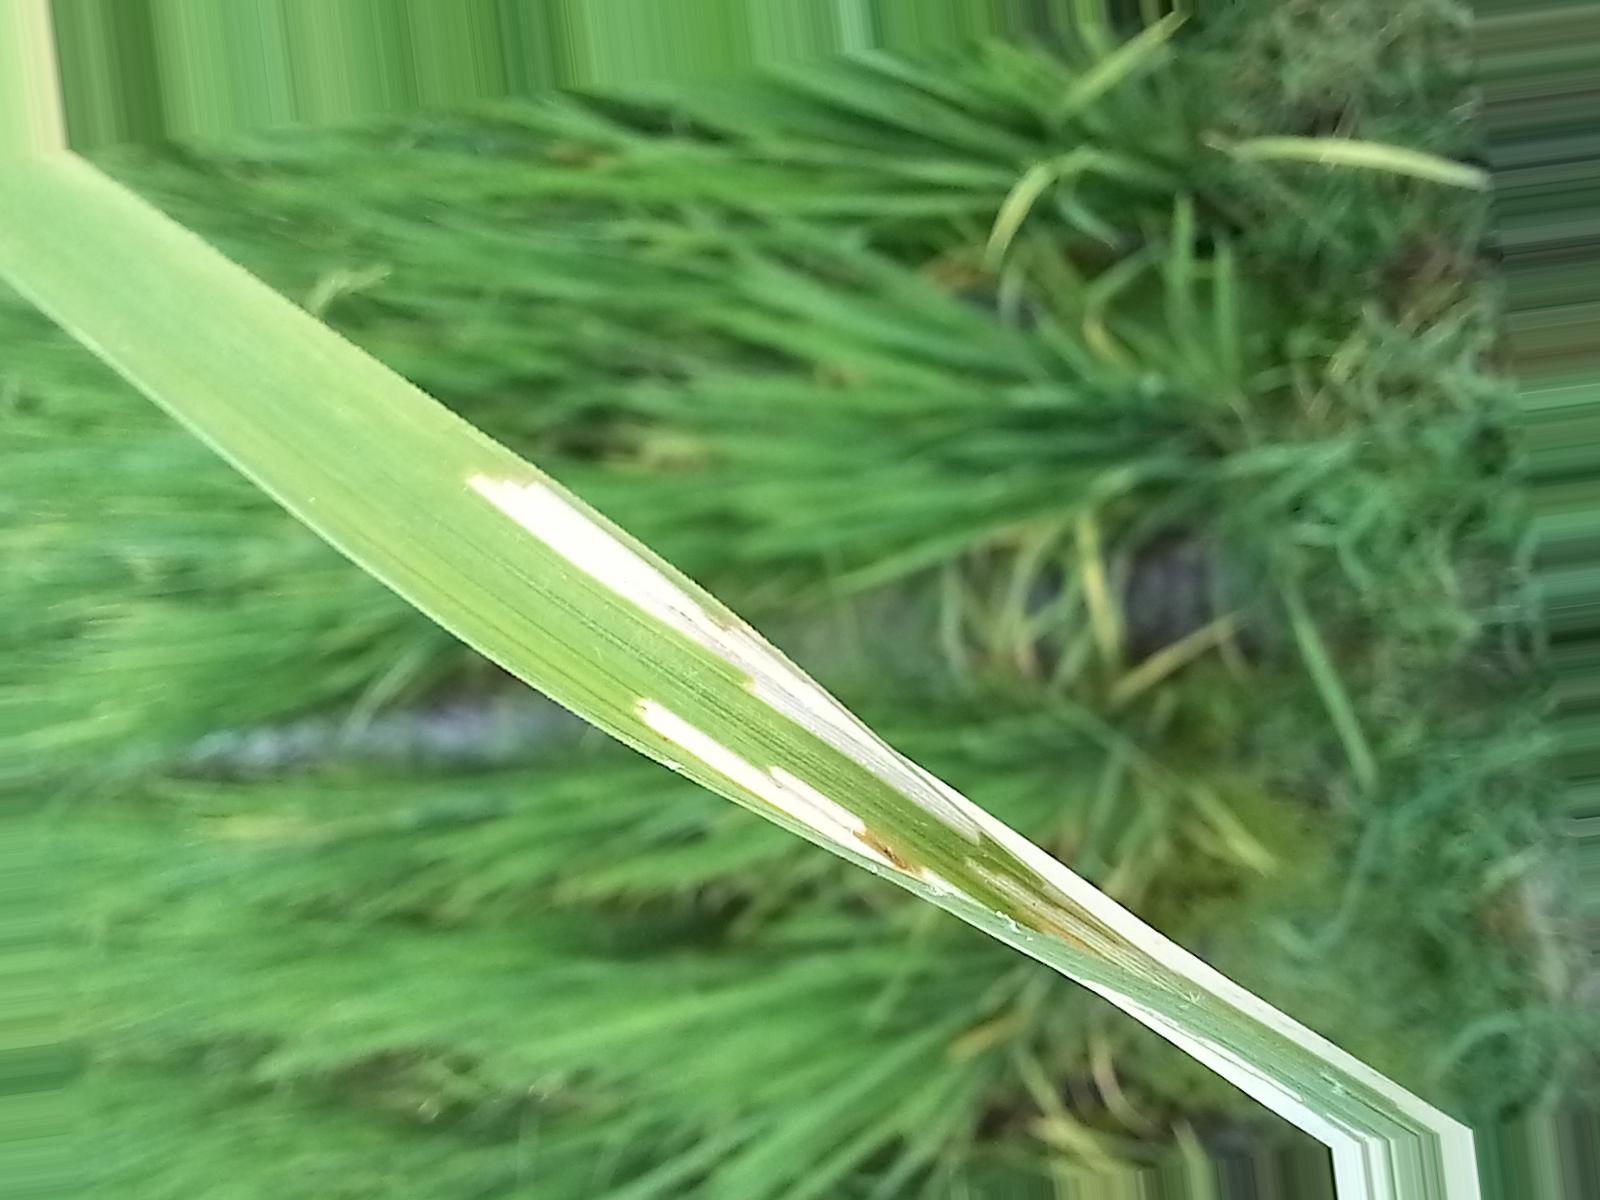
Nhãn: Sâu gai ( Hispa )